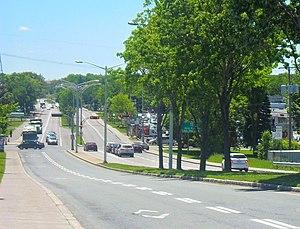
Chemin des Quatre-Bourgeois près de l'autoroute Duplessis.
Le chemin des Quatre-Bourgeois est une voie de l'arrondissement Sainte-Foy–Sillery–Cap-Rouge, à Québec.